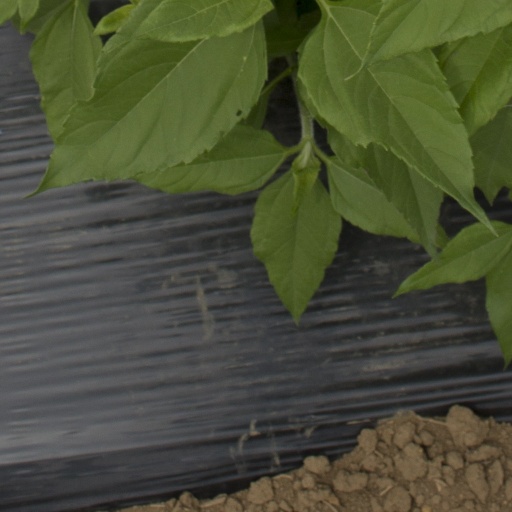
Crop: Jerusalem artichoke